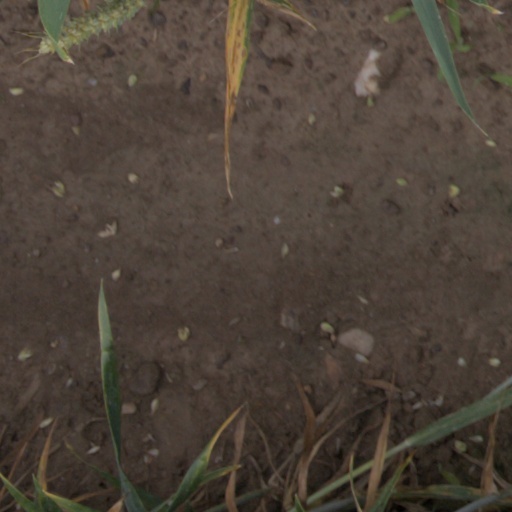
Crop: wheat